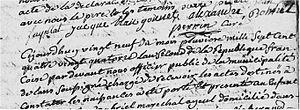
Lans-en-Vercors /lɑ̃s ɑ̃ vɛʁkɔʀ/, nommée Lans /lɑ̃s/ avant 1947, est une commune française située dans le département de l'Isère en région Auvergne-Rhône-Alpes.